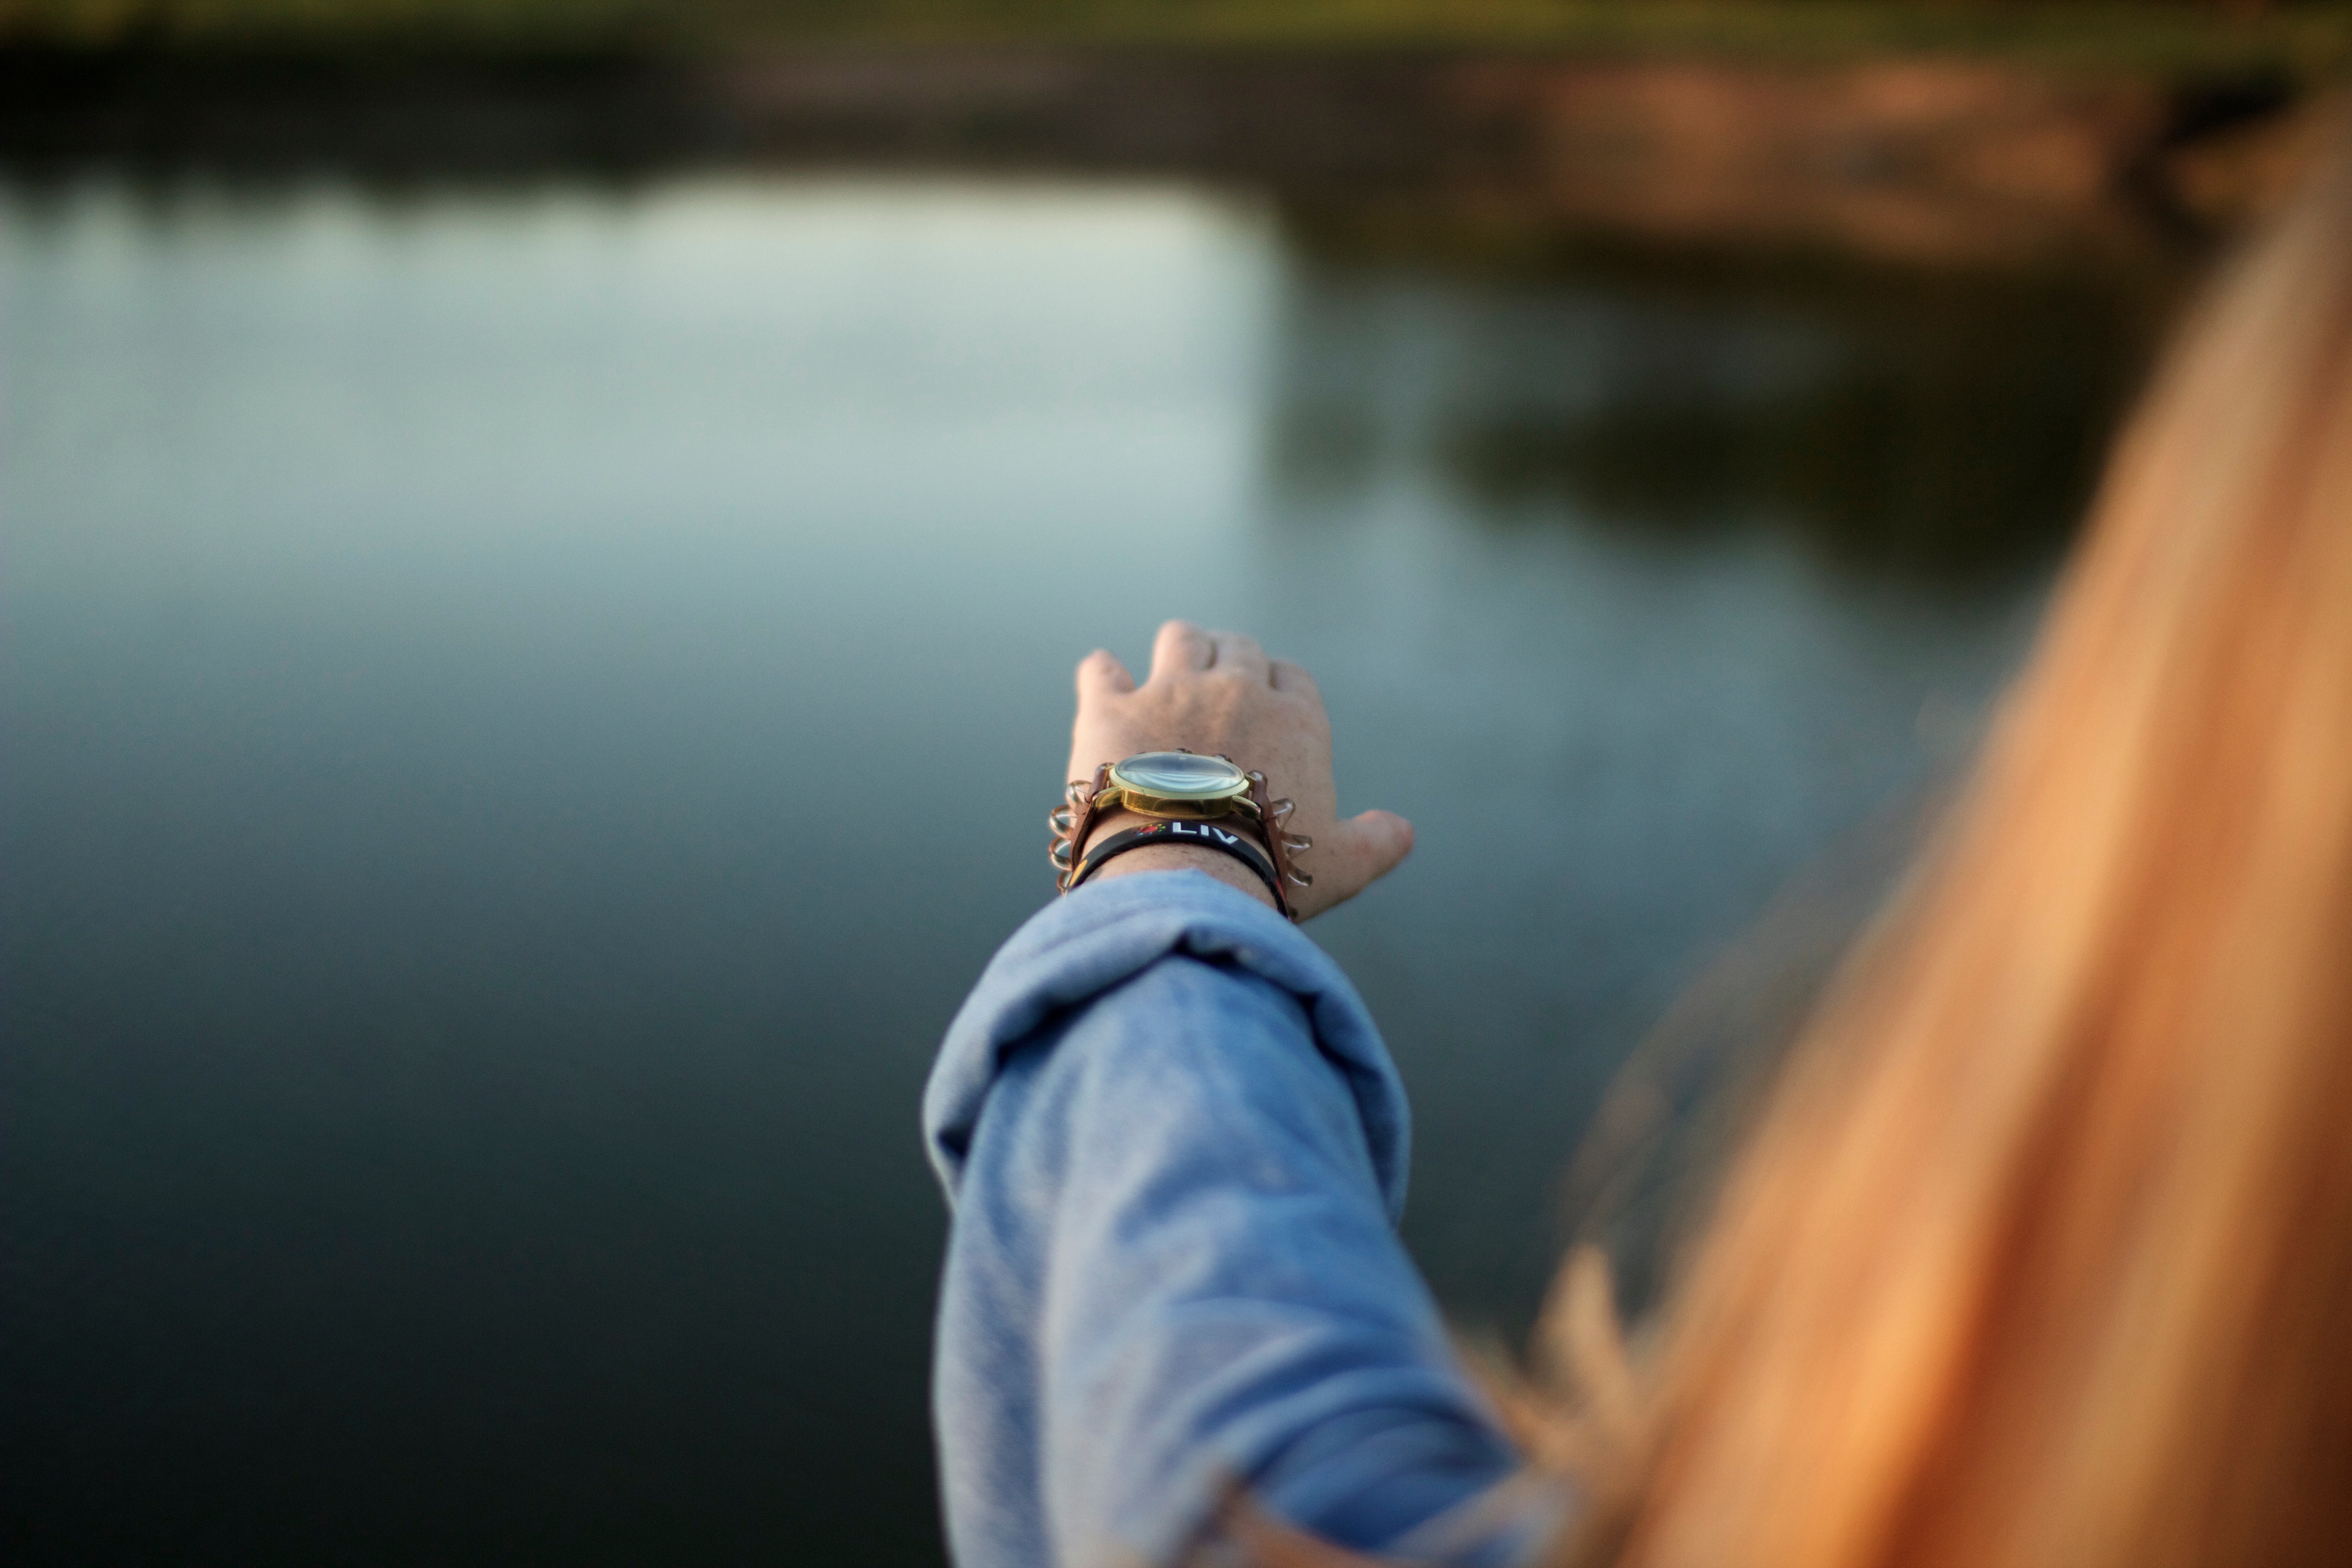
water, photography, sunlight, morning, blue, photograph